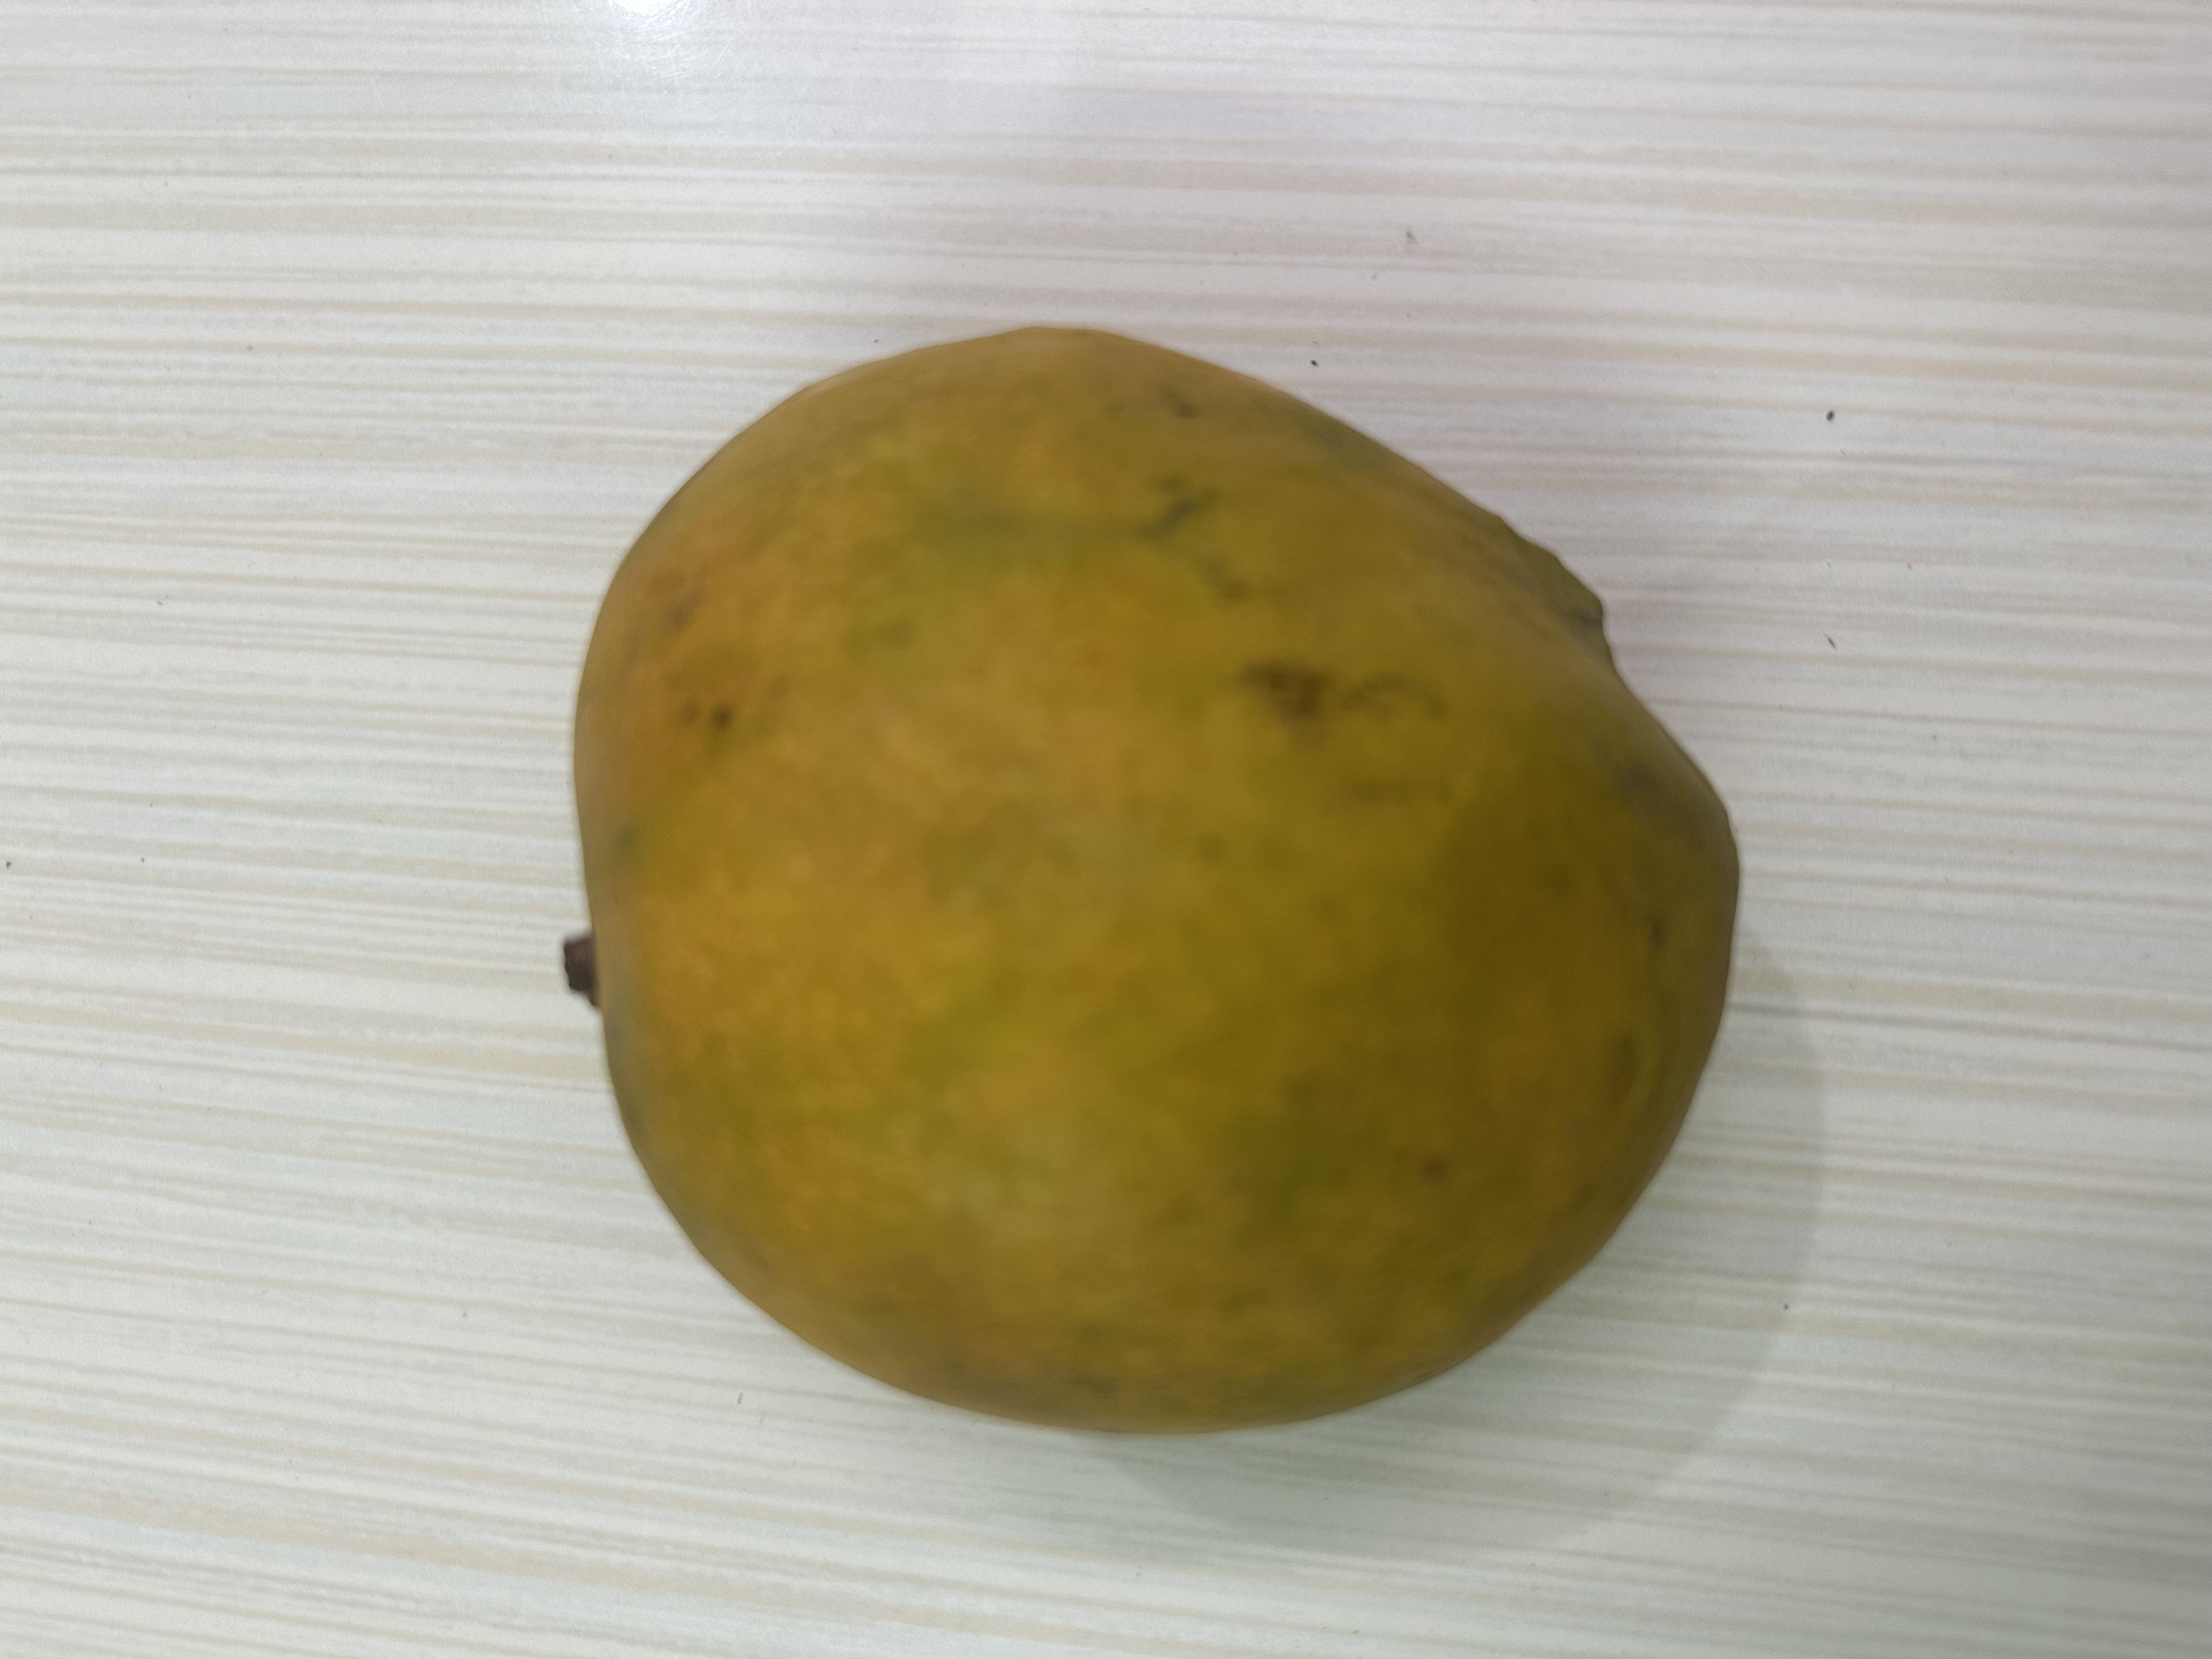
Mango variety: Bari-4